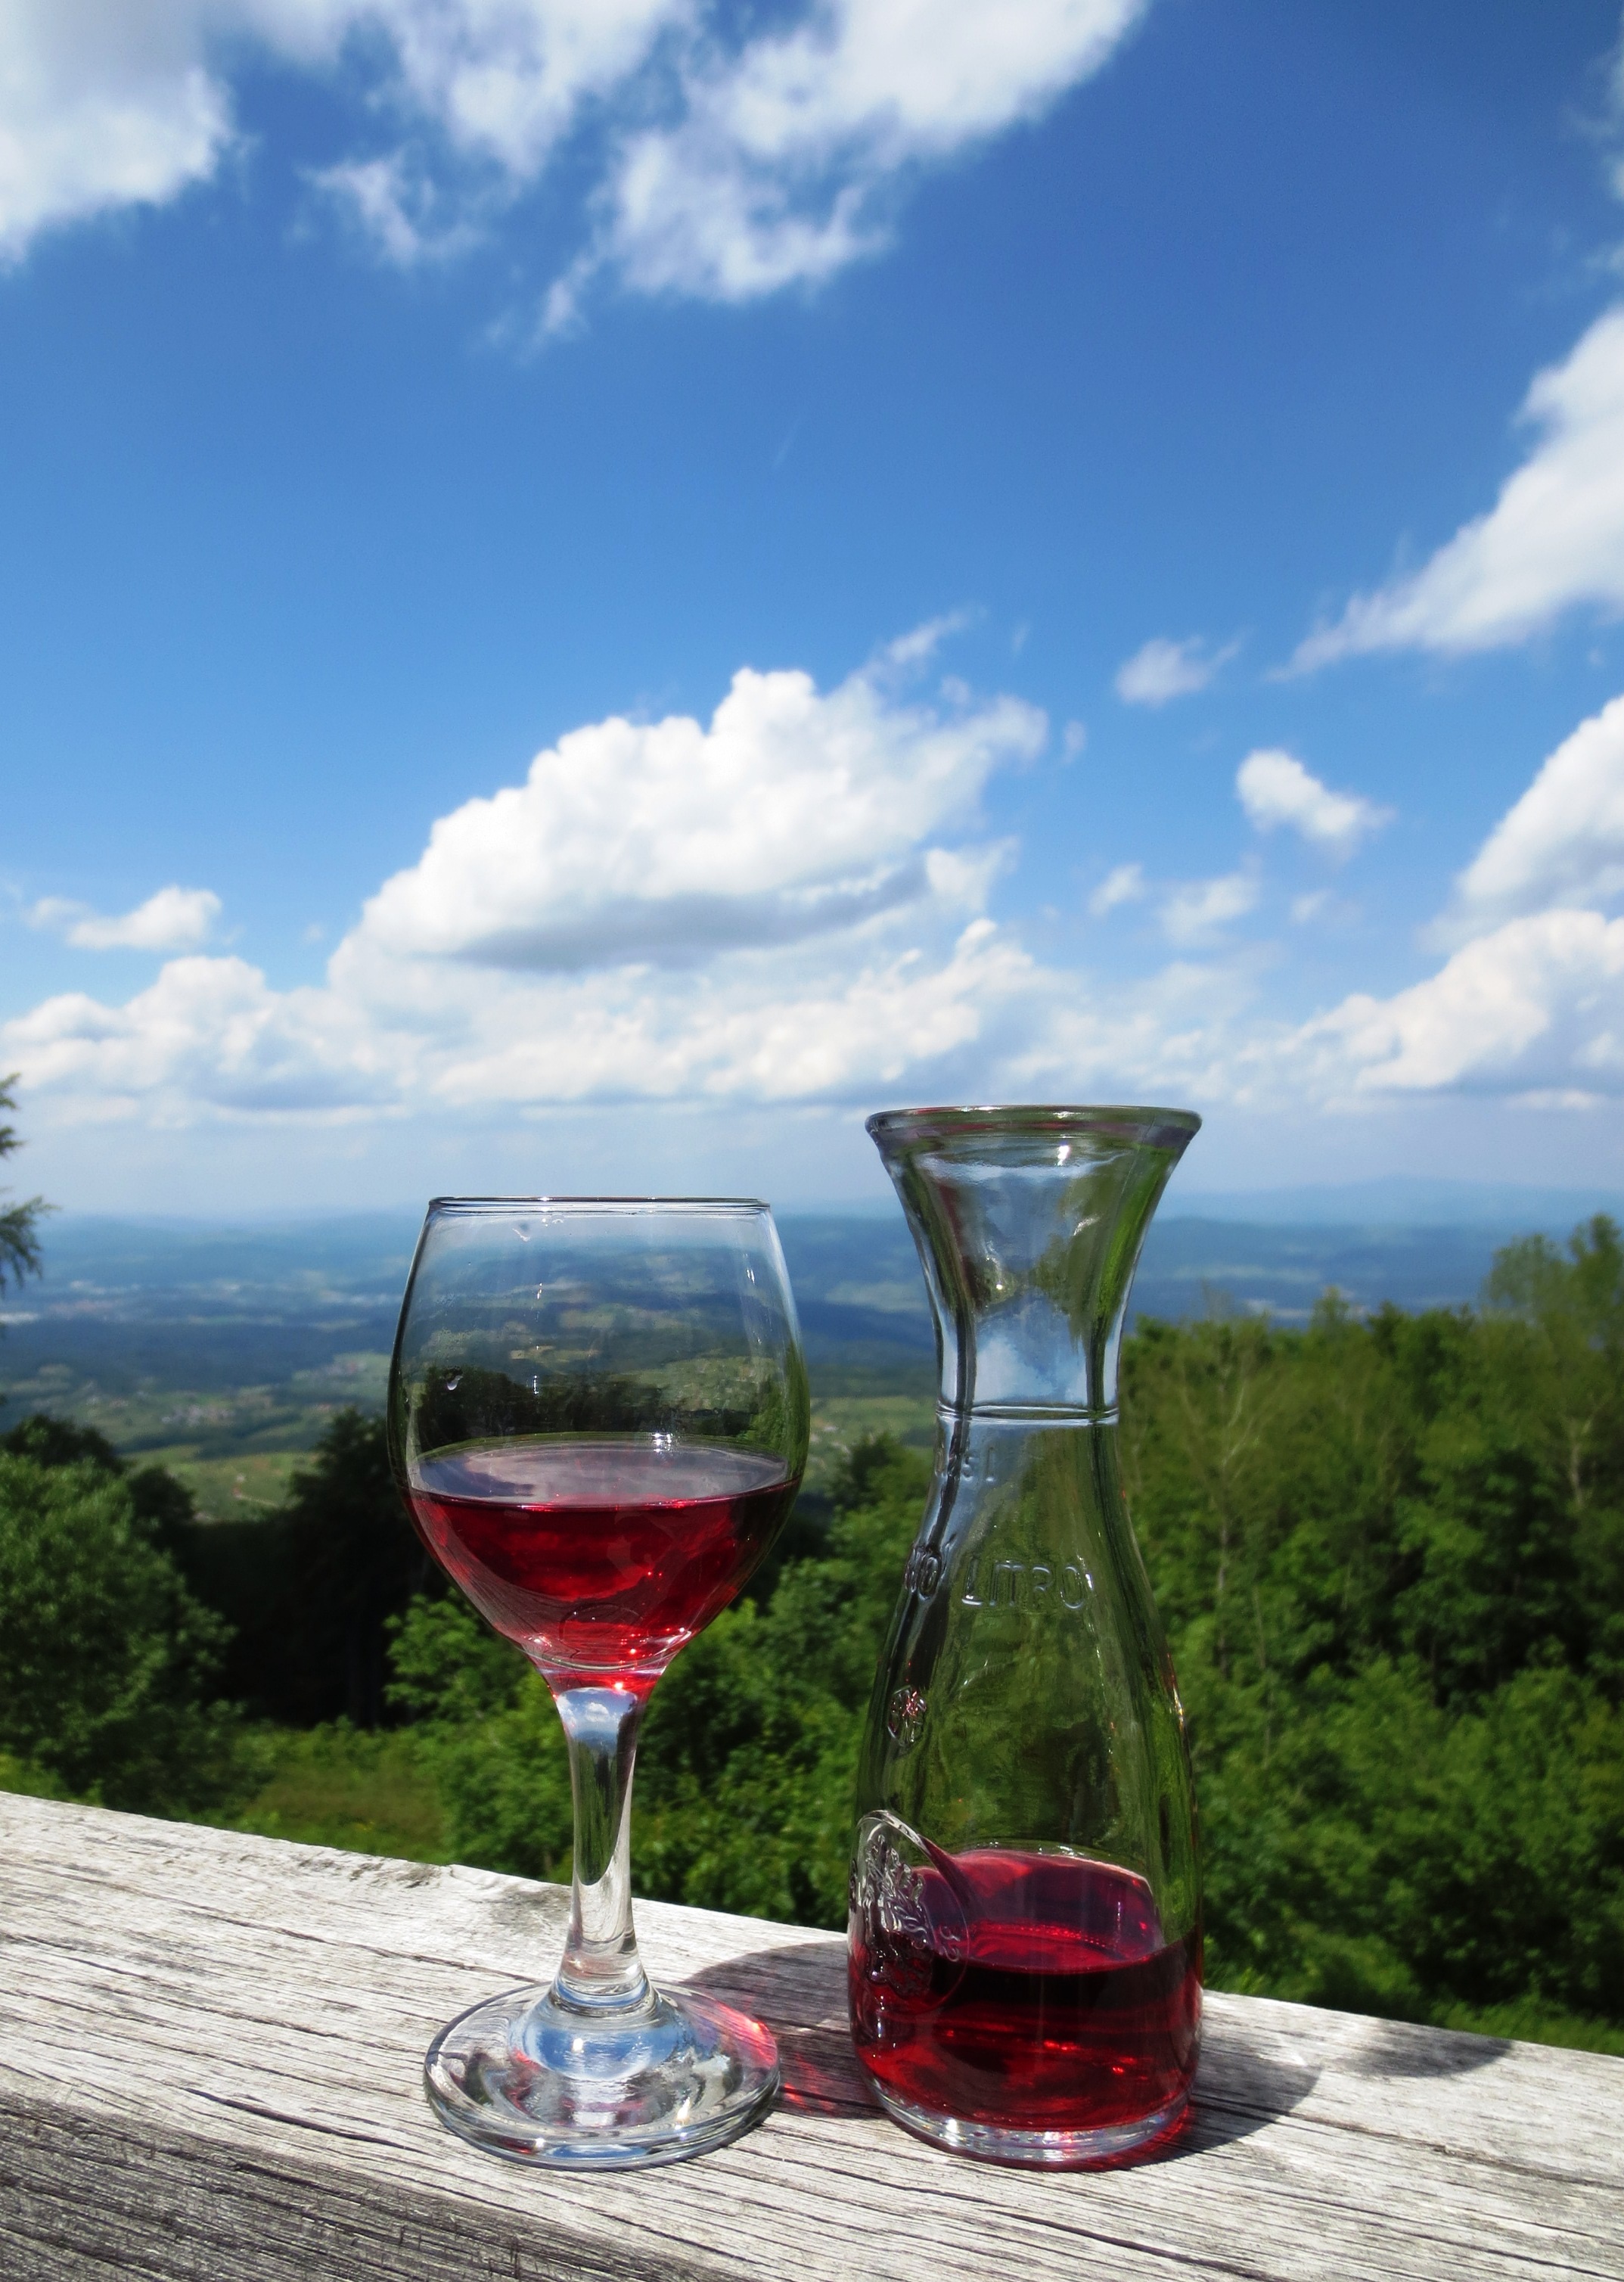
sky, vineyard, wine, glass, cup, bouquet, green, drink, bottle, wine glass, carafe, stemware, man made object